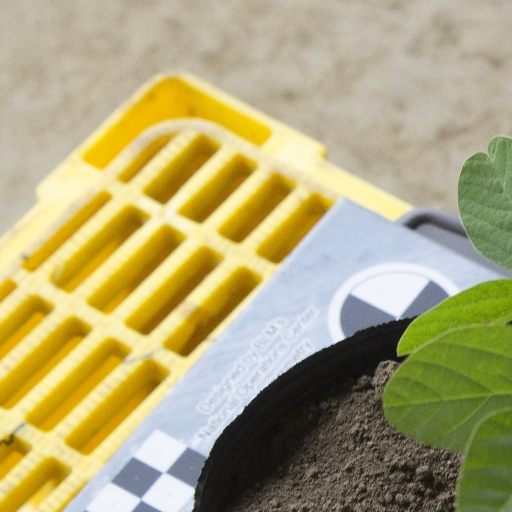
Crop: soybean